Baldwin's Wedding

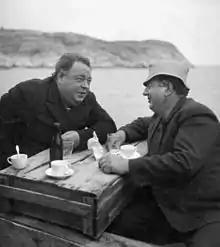

Baldwin's Wedding (Swedish: Baldevins bröllop) is a 1938 Swedish comedy film. The film was written by Edvard Persson and Gideon Wahlberg and directed by Emil A. Lingheim and Gideon Wahlberg.